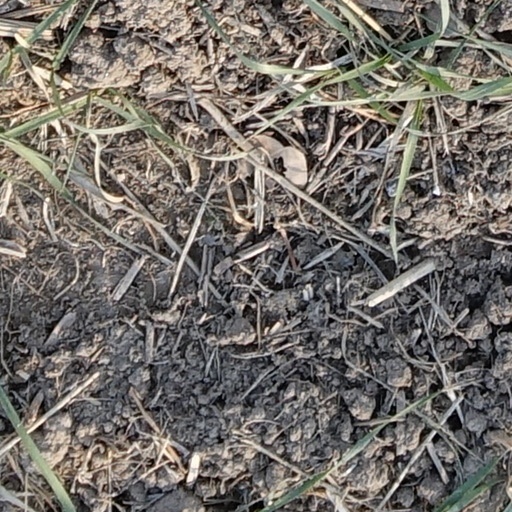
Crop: wheat